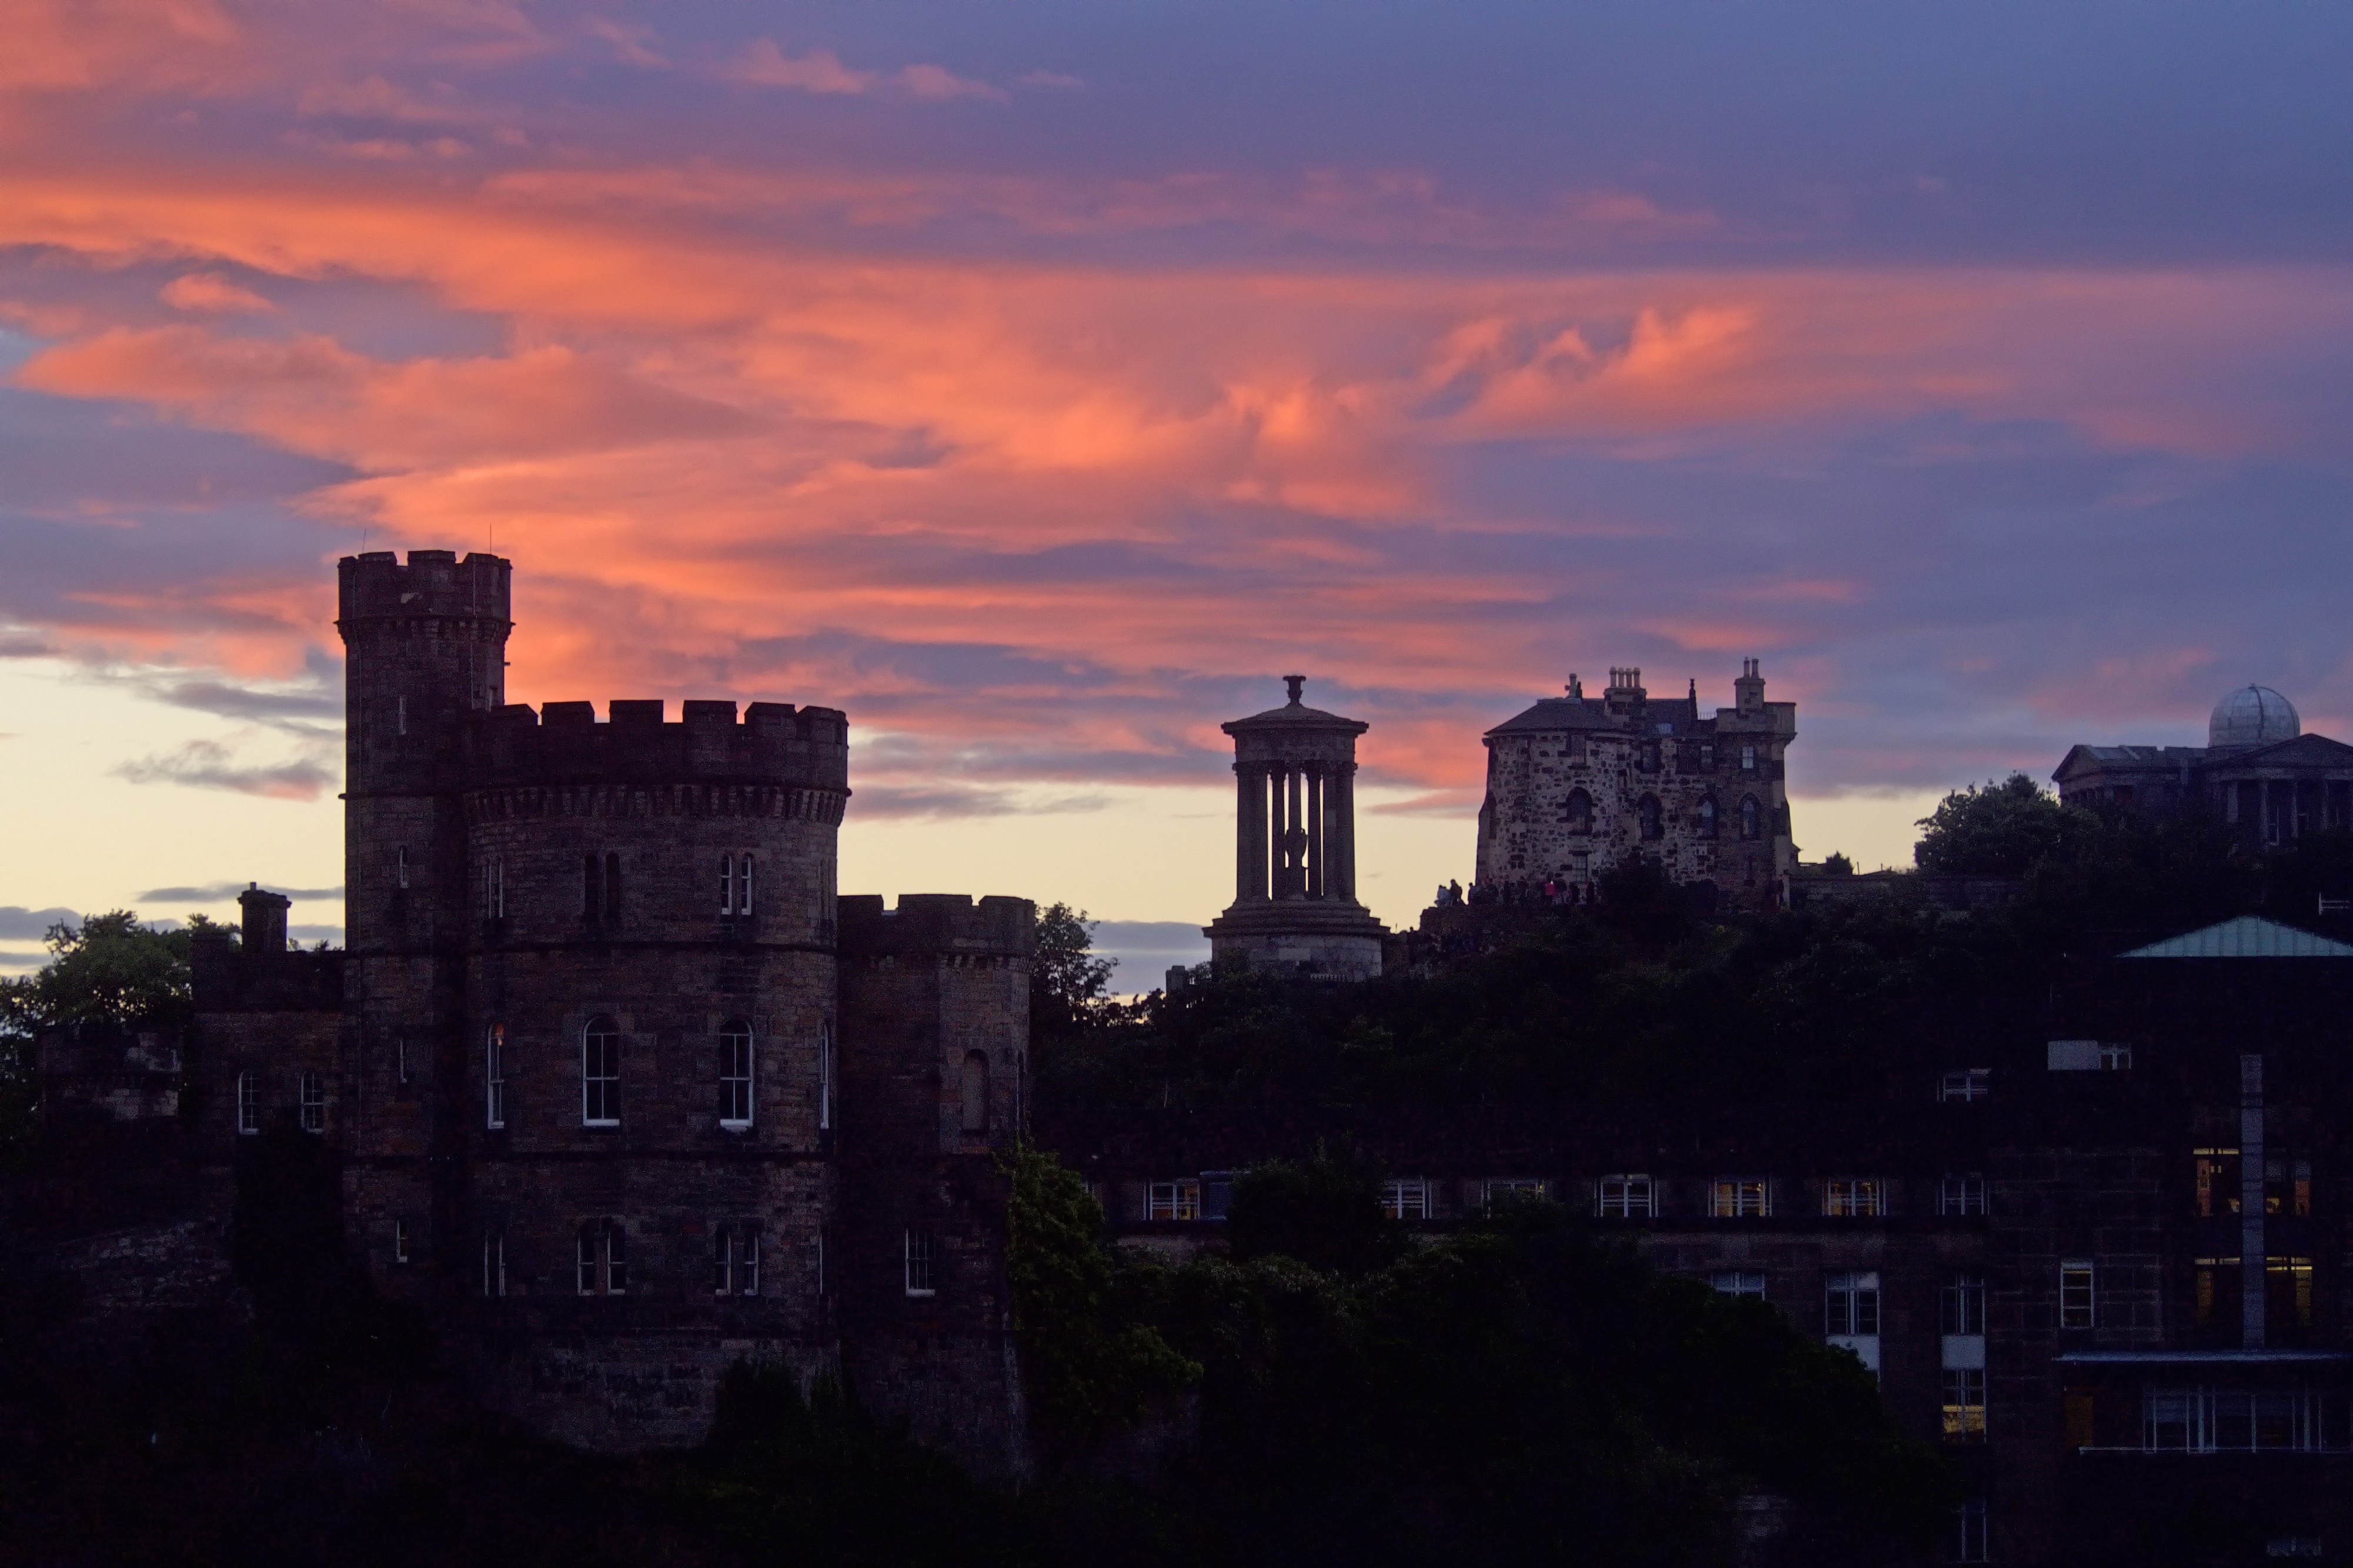
horizon, cloud, sky, sunrise, sunset, skyline, night, morning, dawn, city, skyscraper, monument, cityscape, downtown, dusk, evening, places of interest, scotland, edinburgh, metropolis, dugald stewart monument, calton hill, national monument scotland, urban area, human settlement